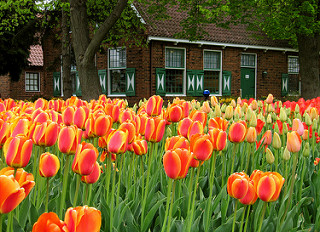
Flower: tulip